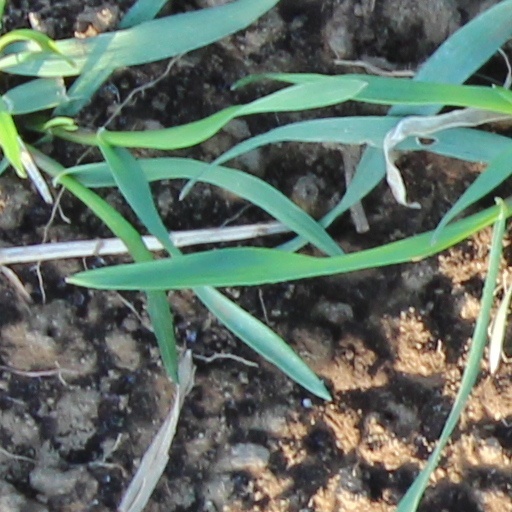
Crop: wheat